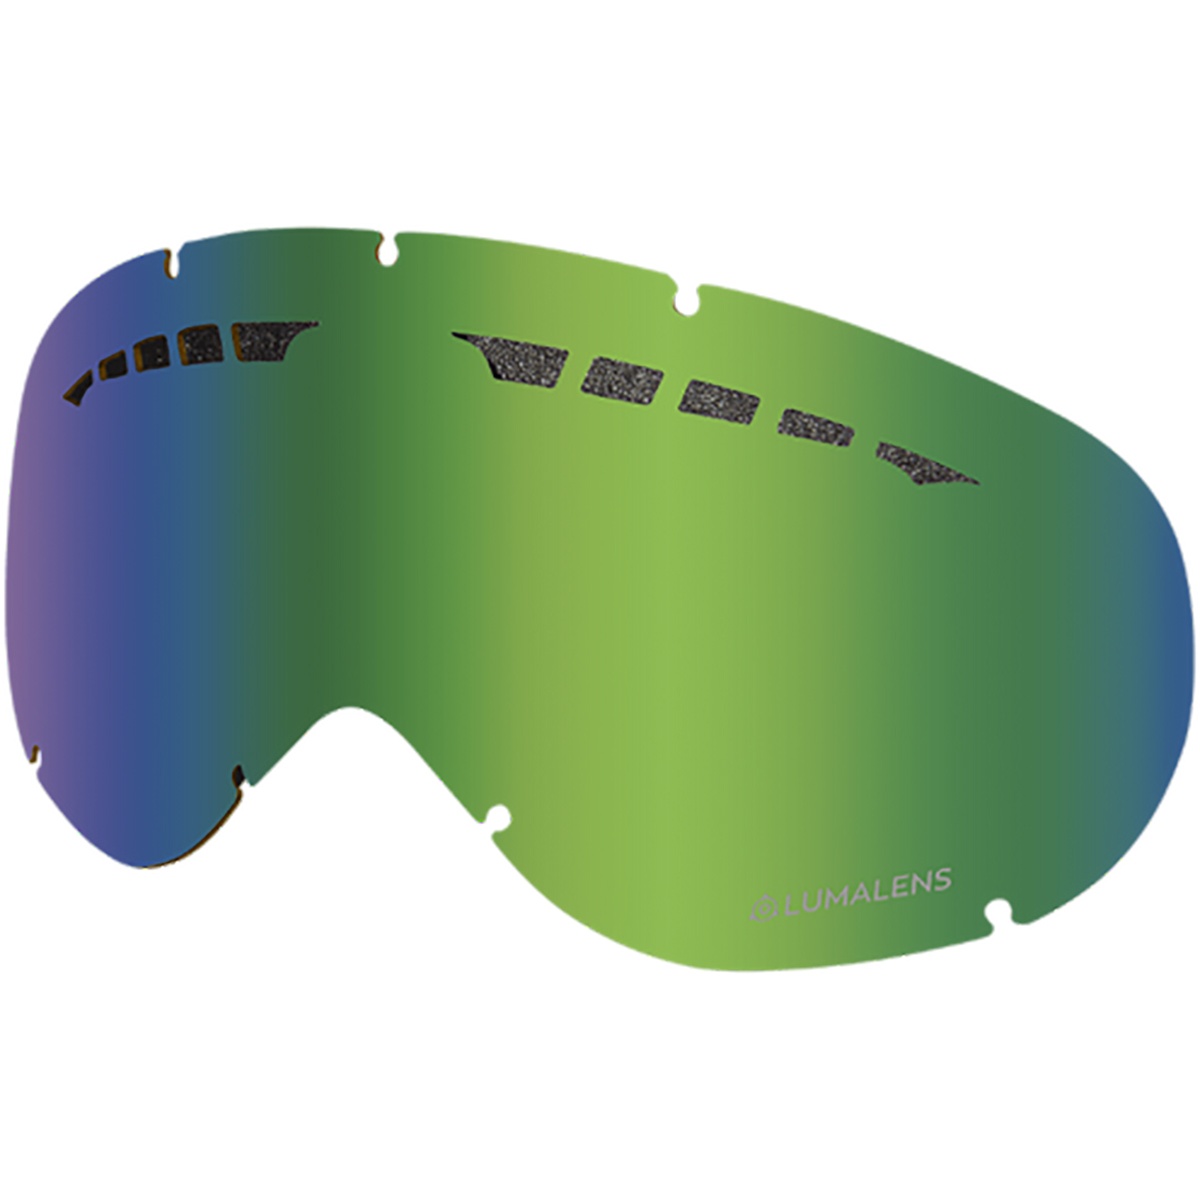
Dragon Alliance MDX2 Replacement Lens Goggle Accessories (Brand New)
Dragon Alliance MDX2 Replacement Lens Goggle Accessories (Brand New) 100% UV Protection Anti-Fog, Scratch Resistant Lens Colors: Green Ionized, Amber Sizes: One Size SKU: 722-6059, 722-6052
Brand: Dragon Alliance
Category: Sporting Goods > Outdoor Recreation > Boating & Water Sports > Swimming > Swim Goggle & Mask Accessories